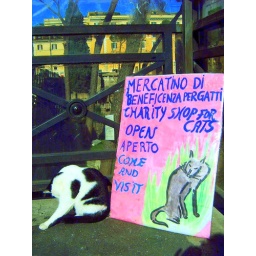
Charity shop for cats (together with cat-shelter) I've spotted in Rome.